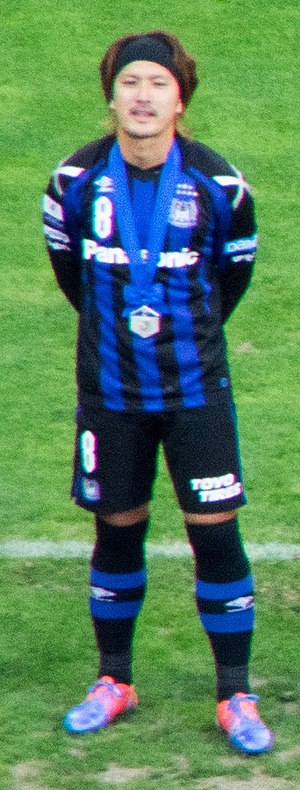
Keisuke Iwashita
Keisuke Iwashita er en japansk fodboldspiller, som spiller for den japanske fodboldklub Avispa Fukuoka.